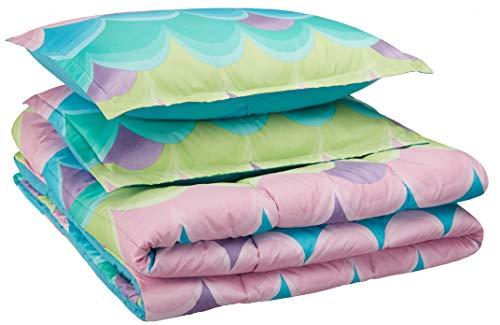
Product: AmazonBasics Kid's Comforter Set - Soft, Easy-Wash Microfiber - Full/Queen, Blue Scallop
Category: Home & Kitchen | Bedding | Kids' Bedding | Comforters & Sets | Comforter Sets
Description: Full/Queen-size comforter measures 90 by 90 inches and includes 2x 20-by-26-inch shams.
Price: $27.99
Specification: ProductDimensions:14.5x10.5x10.5inches|ItemWeight:6.1pounds|ShippingWeight:6.55pounds(Viewshippingratesandpolicies)|Manufacturer:AmazonBasics|ASIN:B07K8M4RCB|Itemmodelnumber:CS3-BLSCLP-FQ